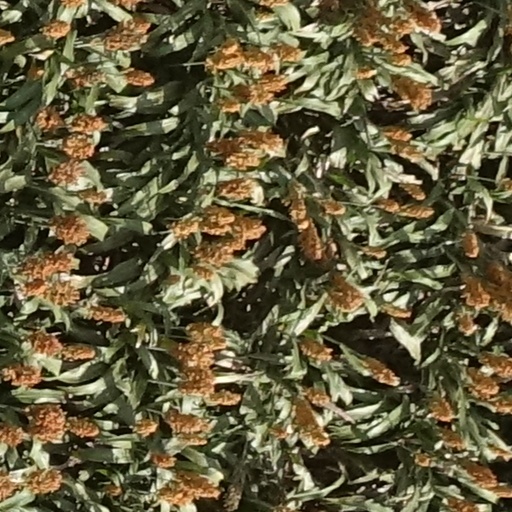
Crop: sorghum